Small nucleolar RNA Z161/Z228

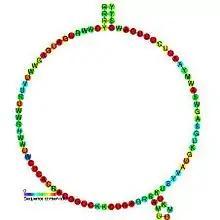
Predicted secondary structure and sequence conservation of snoZ161_228

In molecular biology, Small nucleolar RNA Z161 (homologous to snoRNA Z228) is a non-coding RNA (ncRNA) molecule which functions in the modification of other small nuclear RNAs (snRNAs). This type of modifying RNA is usually located in the nucleolus of the eukaryotic cell which is a major site of snRNA biogenesis. It is known as a small nucleolar RNA (snoRNA) and also often referred to as a guide RNA.